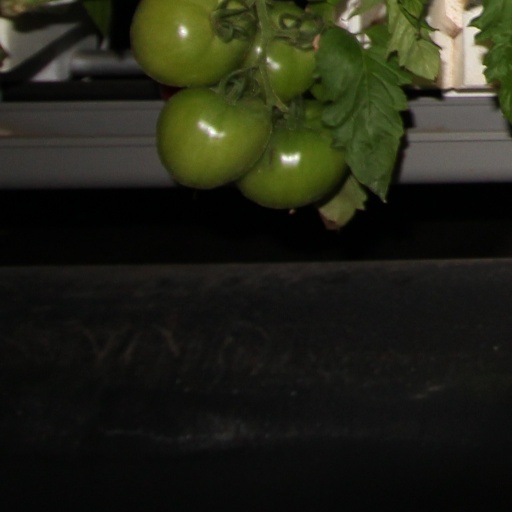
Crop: tomato